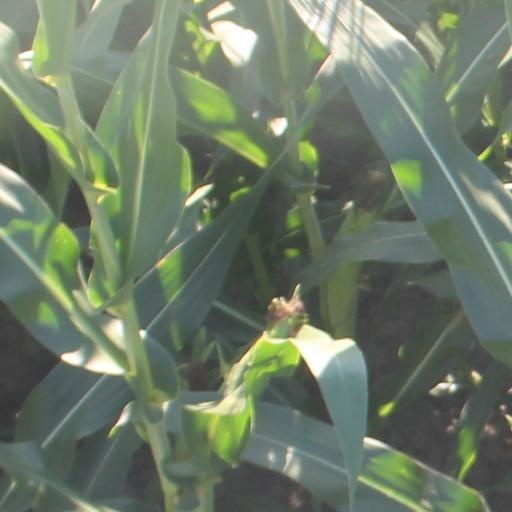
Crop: maize; corn